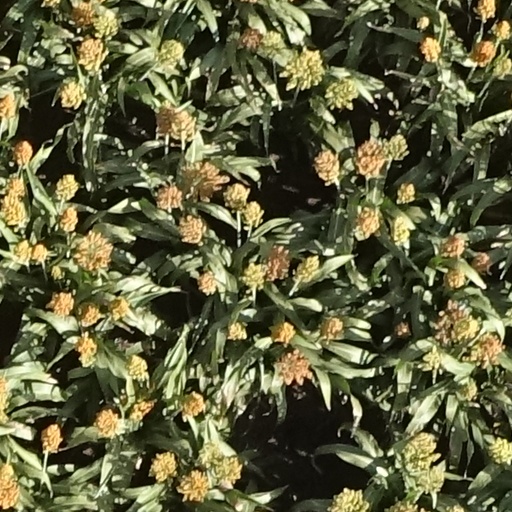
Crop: sorghum